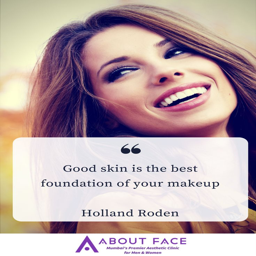
actor has this to say about good skin